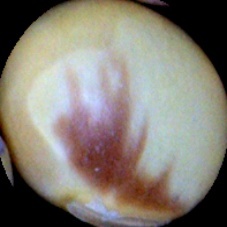
Label: Spotted